Where the Forest Ends

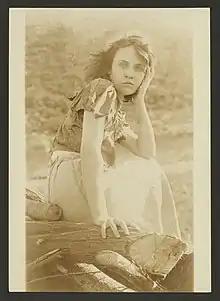
Pauline Bush in "Where the Forest Ends"

Where the Forest Ends is a 1915 American silent drama film directed by Joe De Grasse and featuring Lon Chaney and Pauline Bush. De Grasse also acted in this film as well, playing "Silent Jordan". The film was written by Ida May Park (De Grasse's wife), based on a story by Olga Printzlau. (Some sources (such as imdb.com) list James Dayton as the writer of the screenplay.) The film is today considered to be lost. A still from the film can be seen online.